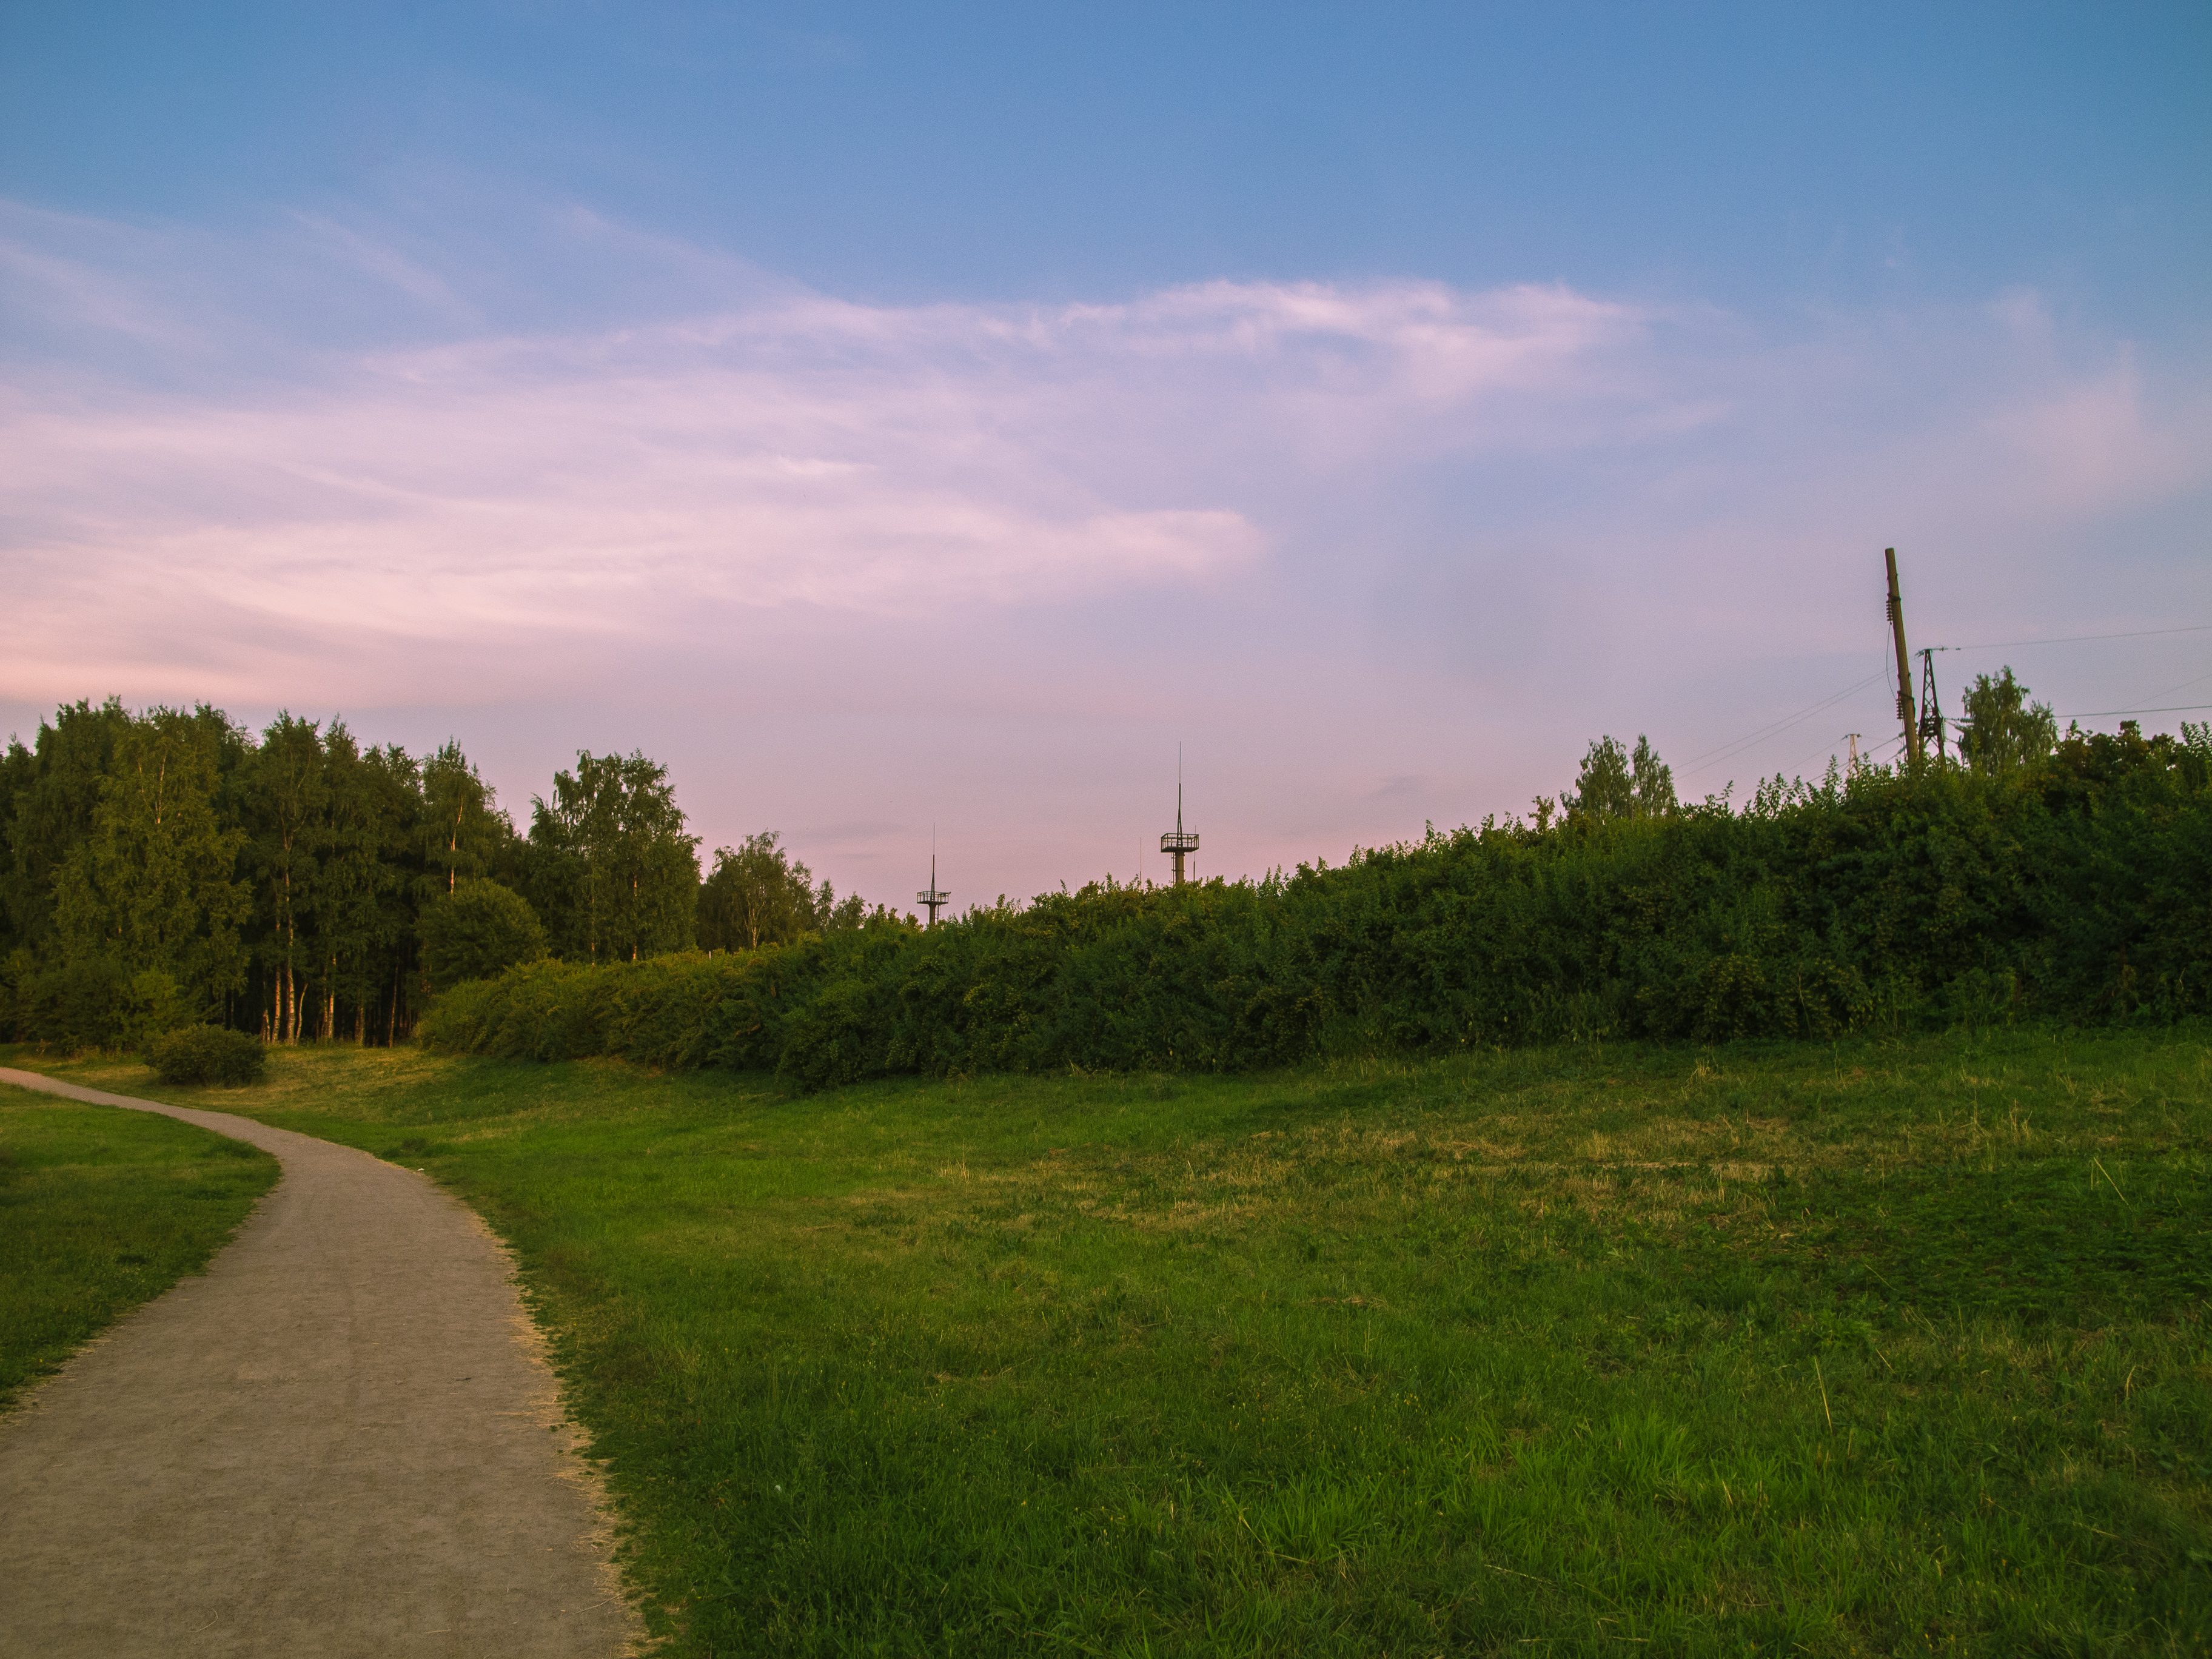
images, cloud, sky, natural landscape, plant, grass, horizon, tree, plain, landscape, grassland, cumulus, meadow, grass family, hill, road surface, shrub, road, agriculture, prairie, asphalt, forest, field, pasture, sunrise, soil, plantation, dusk, meteorological phenomenon, evening, sunset, dirt road, path, steppe, shadow, farm, trail, dawn, landscaping